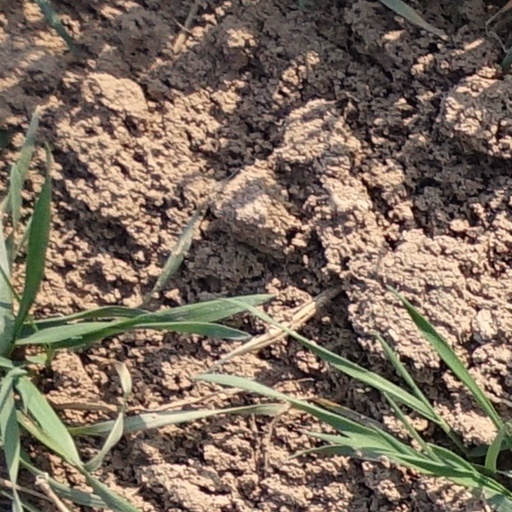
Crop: wheat